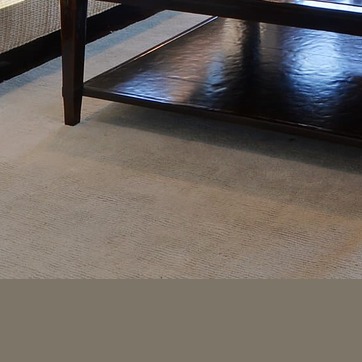
Material: carpet